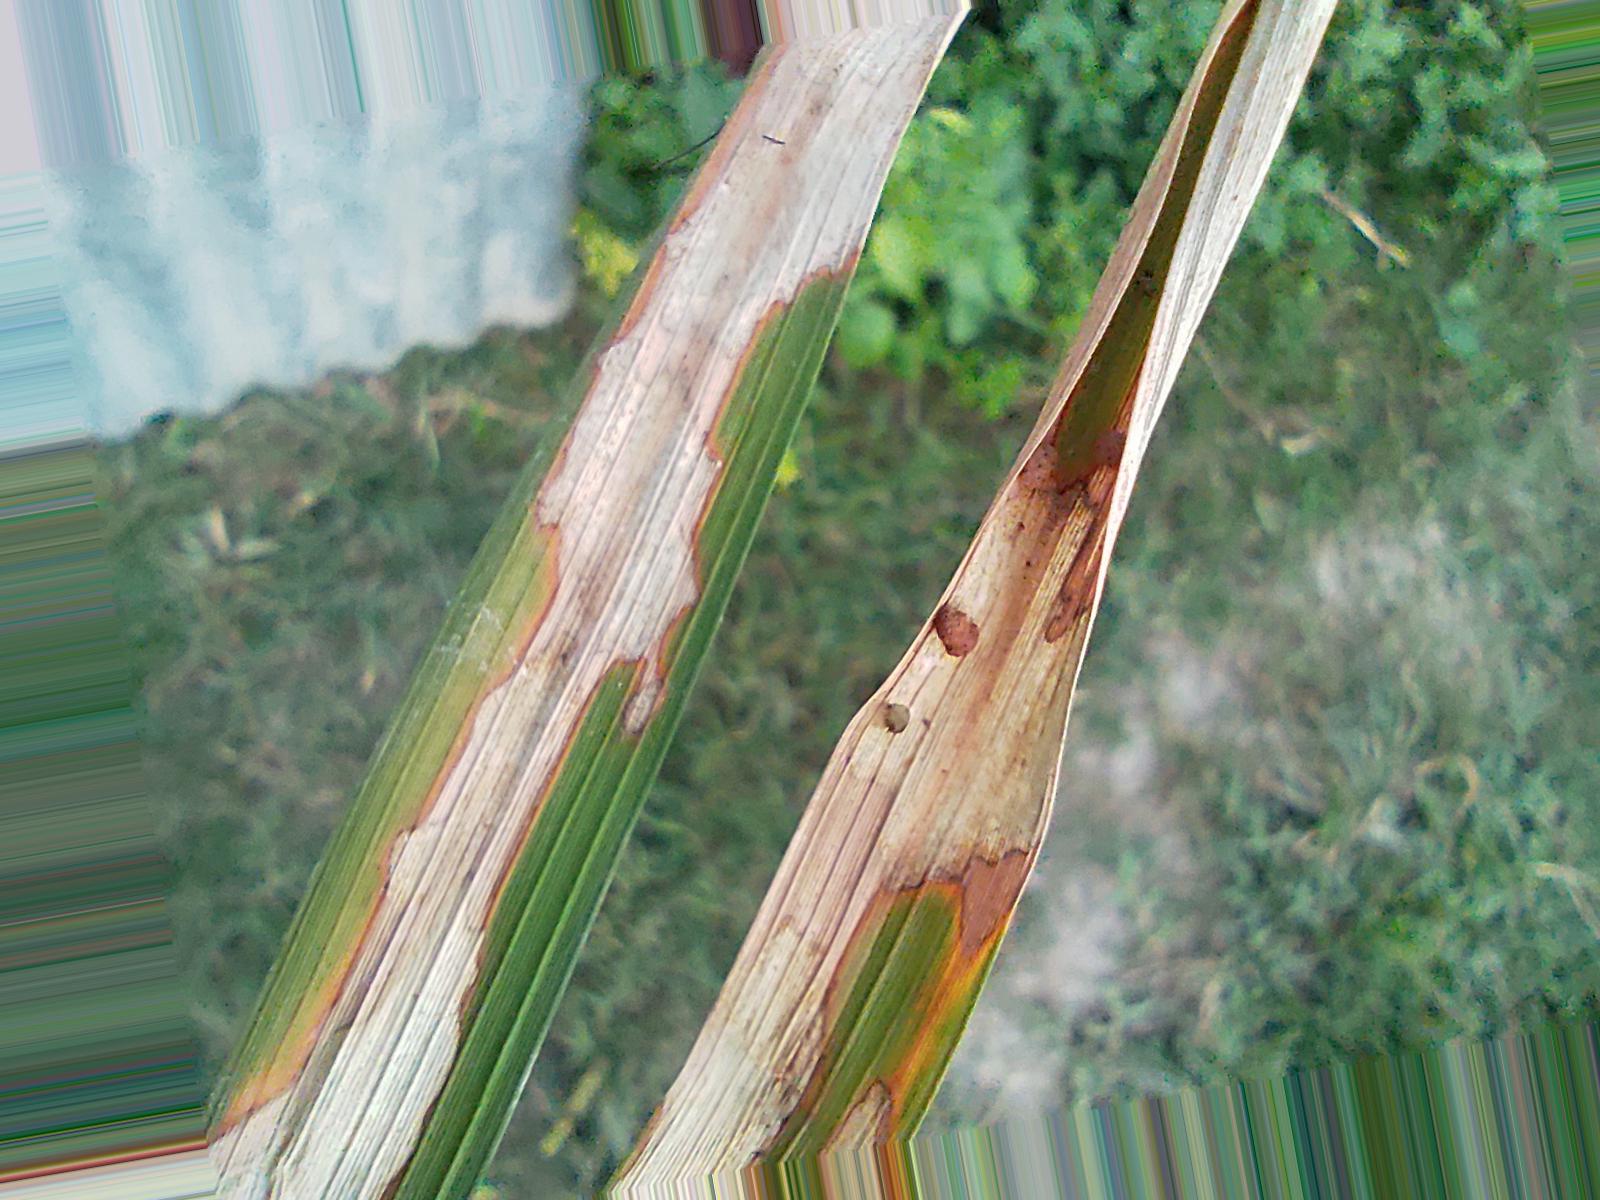
Nhãn: Bệnh Đốm Vằn ( Khô vằn ) ( Sheath Blight )